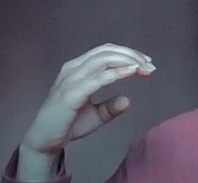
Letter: jeem